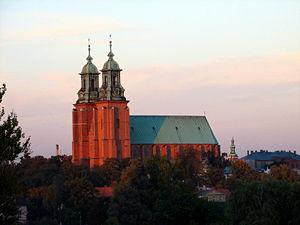
Gniezno est une ville d'environ 70 000 habitants située dans le Centre-Ouest de la Pologne, à une cinquantaine de kilomètres au nord-est de Poznań. L'une des premières place forte de la dynastie des Piast, Gniezno devient la première capitale de la Pologne au Xᵉ siècle, et est resté tout au long de l'histoire du pays une ville de premier plan. Premier archevêché polonais, ce chef-lieu de district fait partie de la voïvodie de Grande-Pologne.